Skynet (satellite)

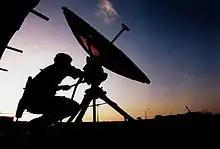
Soldier adjusting a small SATCOM ground terminal to Skynet in 2000

The Skynet 2 series satellites were assembled and tested at the Marconi Space and Defence Systems establishment in Portsmouth, England, and were the first non-amateur communication satellites built outside the United States and USSR. The Signals Research and Development Establishment (SRE) led the development, and performed initial in-orbit testing. Subsequently, the Royal Signals and Radar Establishment supported Skynet satellites, including developing ground terminals and modems, at RAF Defford which was also a backup for the primary ground station at RAF Oakhanger. The Skynet 2B system was very successful for its time, and remained in service for 20 years although only having 2 communications channels.